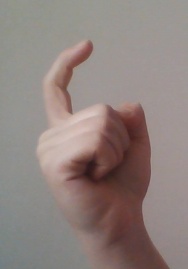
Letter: ra